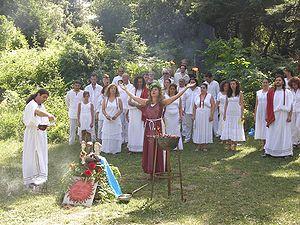
L’hellénisme est la résurgence contemporaine de la religion grecque antique interdite par l'empereur Théodose en 392 et 393. Il s'intègre dans la mouvance du néopaganisme. Il se nomme aussi « Hellenismos », « Religion grecque » ou « paganisme hellénique », parfois « Culte des Douze Dieux » - en grec « Dodekatheismos ».